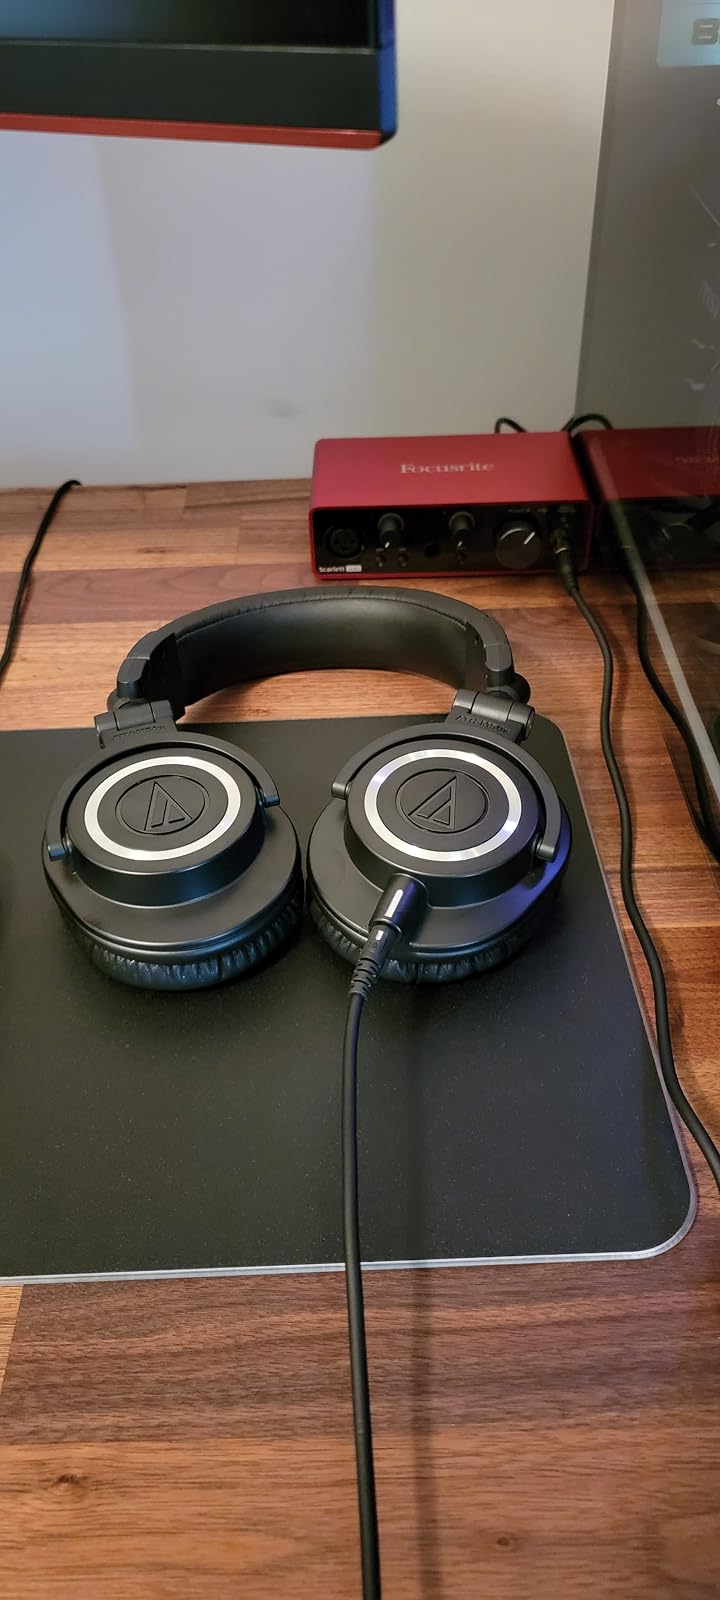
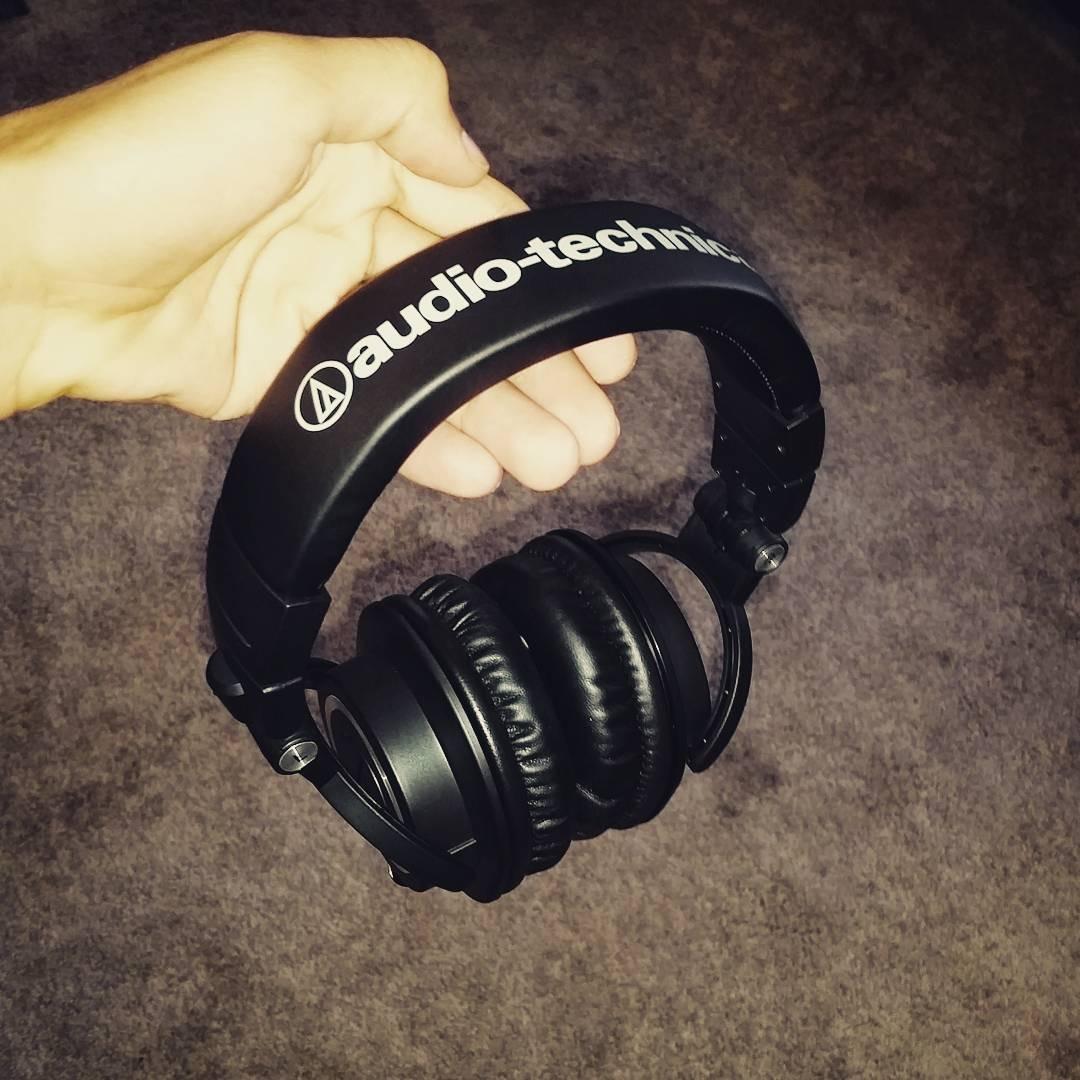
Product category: headphones
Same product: yes